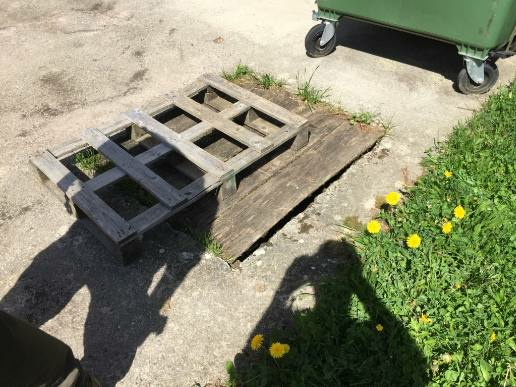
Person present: No